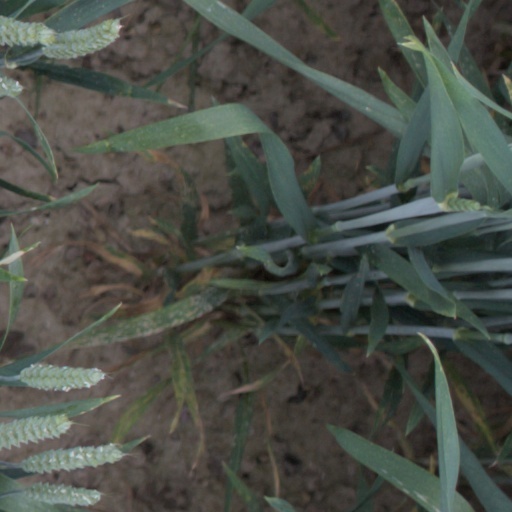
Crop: wheat